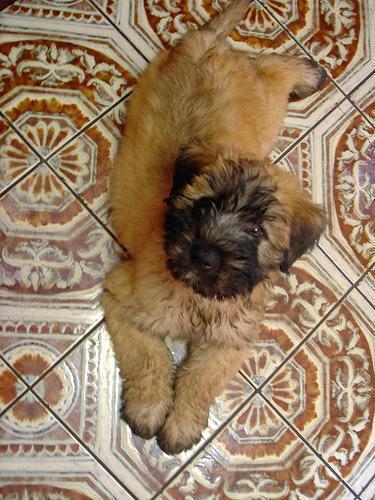
soft-coated_wheaten_terrier